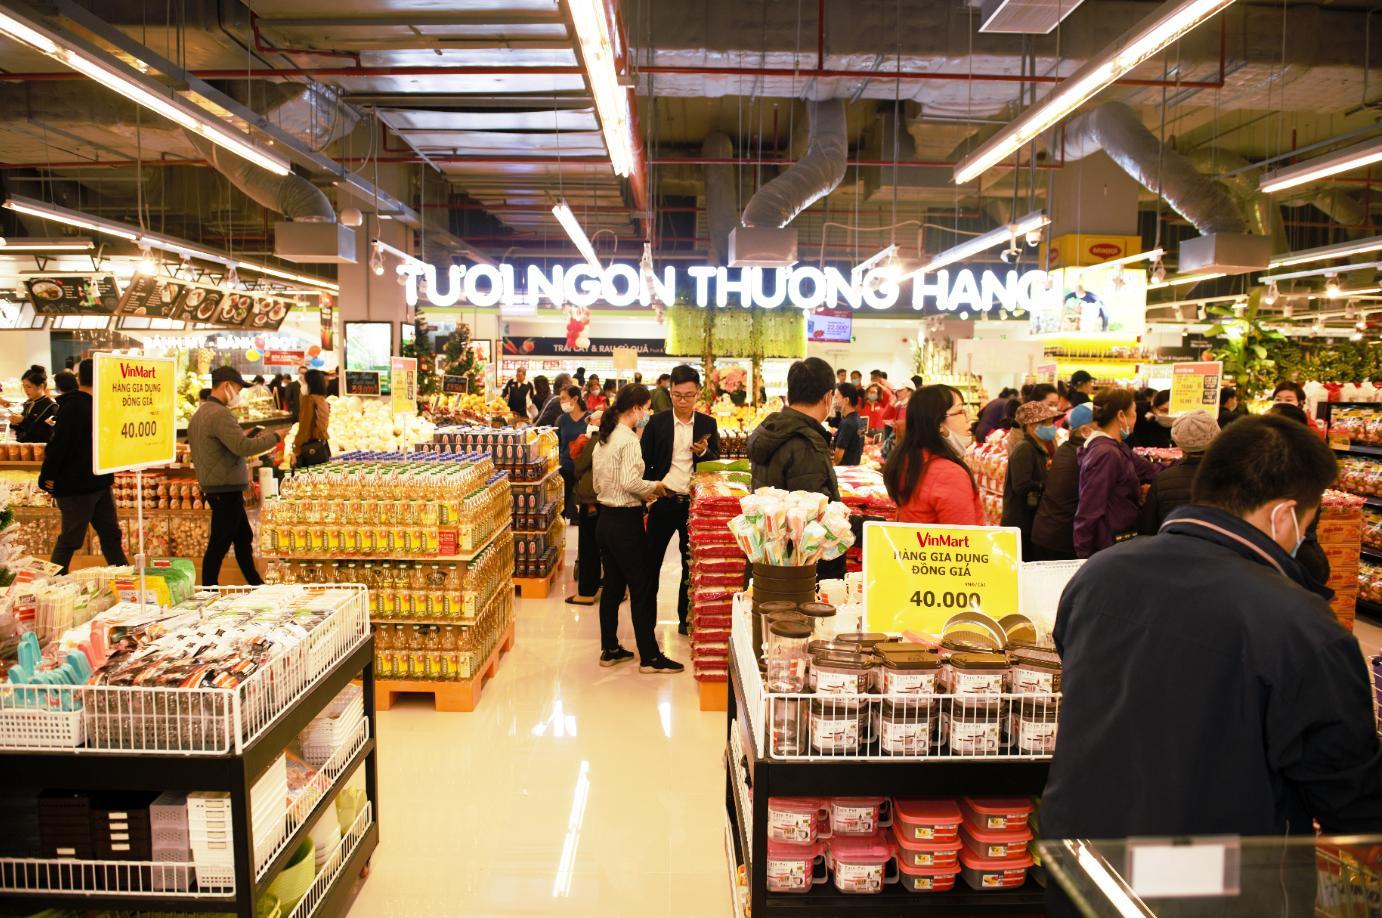
có nhiều người xuất hiện ở bên trong siêu thị